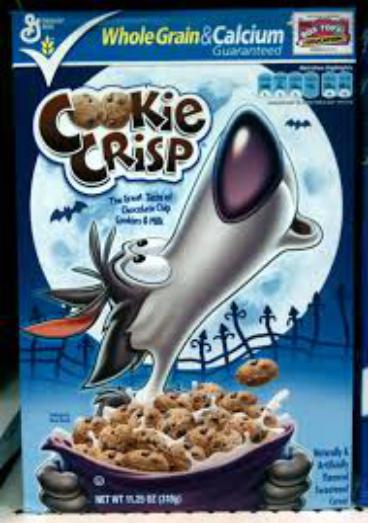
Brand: cookie crisp
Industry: Food